Xaphoon

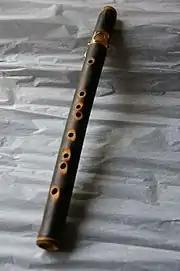
A B♭ Xaphoon from Maui

The first xaphoon, made out of bamboo in 1972, was a spontaneous effort by Brian Wittman, a Hawaiian saxophonist and multi-instrumentalist, to create an instrument for a young child who liked the sound of the saxophone. After failing to get a satisfactory sound out of an improvised bamboo flute, Wittman cut a mouthpiece opening and attached a tenor sax reed to it. Wittman was impressed by the sound of the simple instrument. After playing it at performances, other musicians were curious and asked him to make more; thus he refined the instrument, patented it, and started to manufacture and sell it.